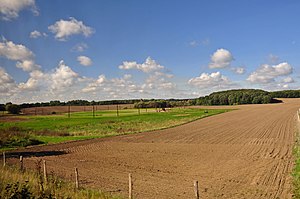
Borgring
Borgring, med markeringer der viser den oprindelige vold
Borgring - er en sjællandsk vikingeborg i Køge Kommune.